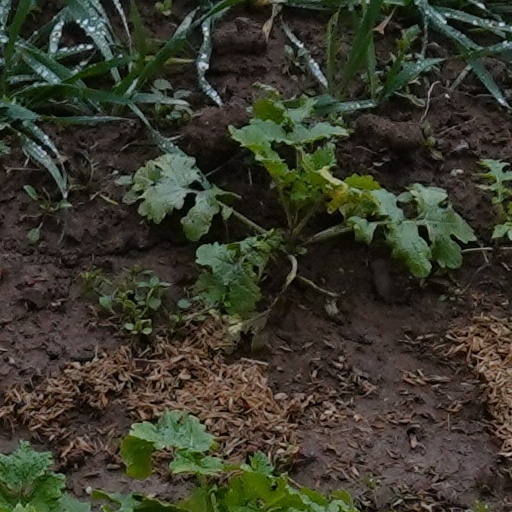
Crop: wheat